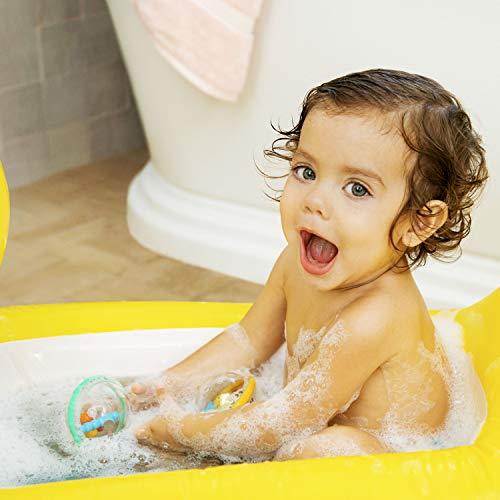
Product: Munchkin Float and Play Bubbles Bath Toy, 4 Count
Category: Toys & Games | Baby & Toddler Toys | Bath Toys
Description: Includes two fun characters and two whirly toys that spin and rattle.
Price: $9.98